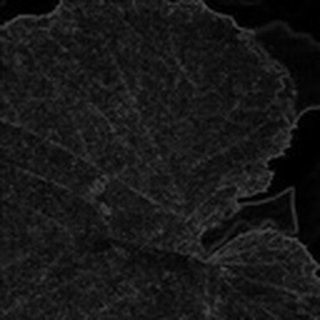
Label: cotton_powdery_mildew